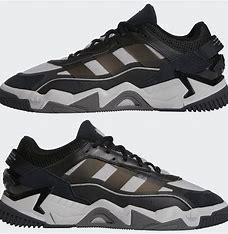
Brand: adidas
Model: originals Adidas Originals Niteball